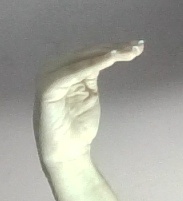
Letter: haa